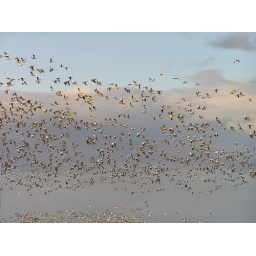
These birds were flying over us when John proposed.